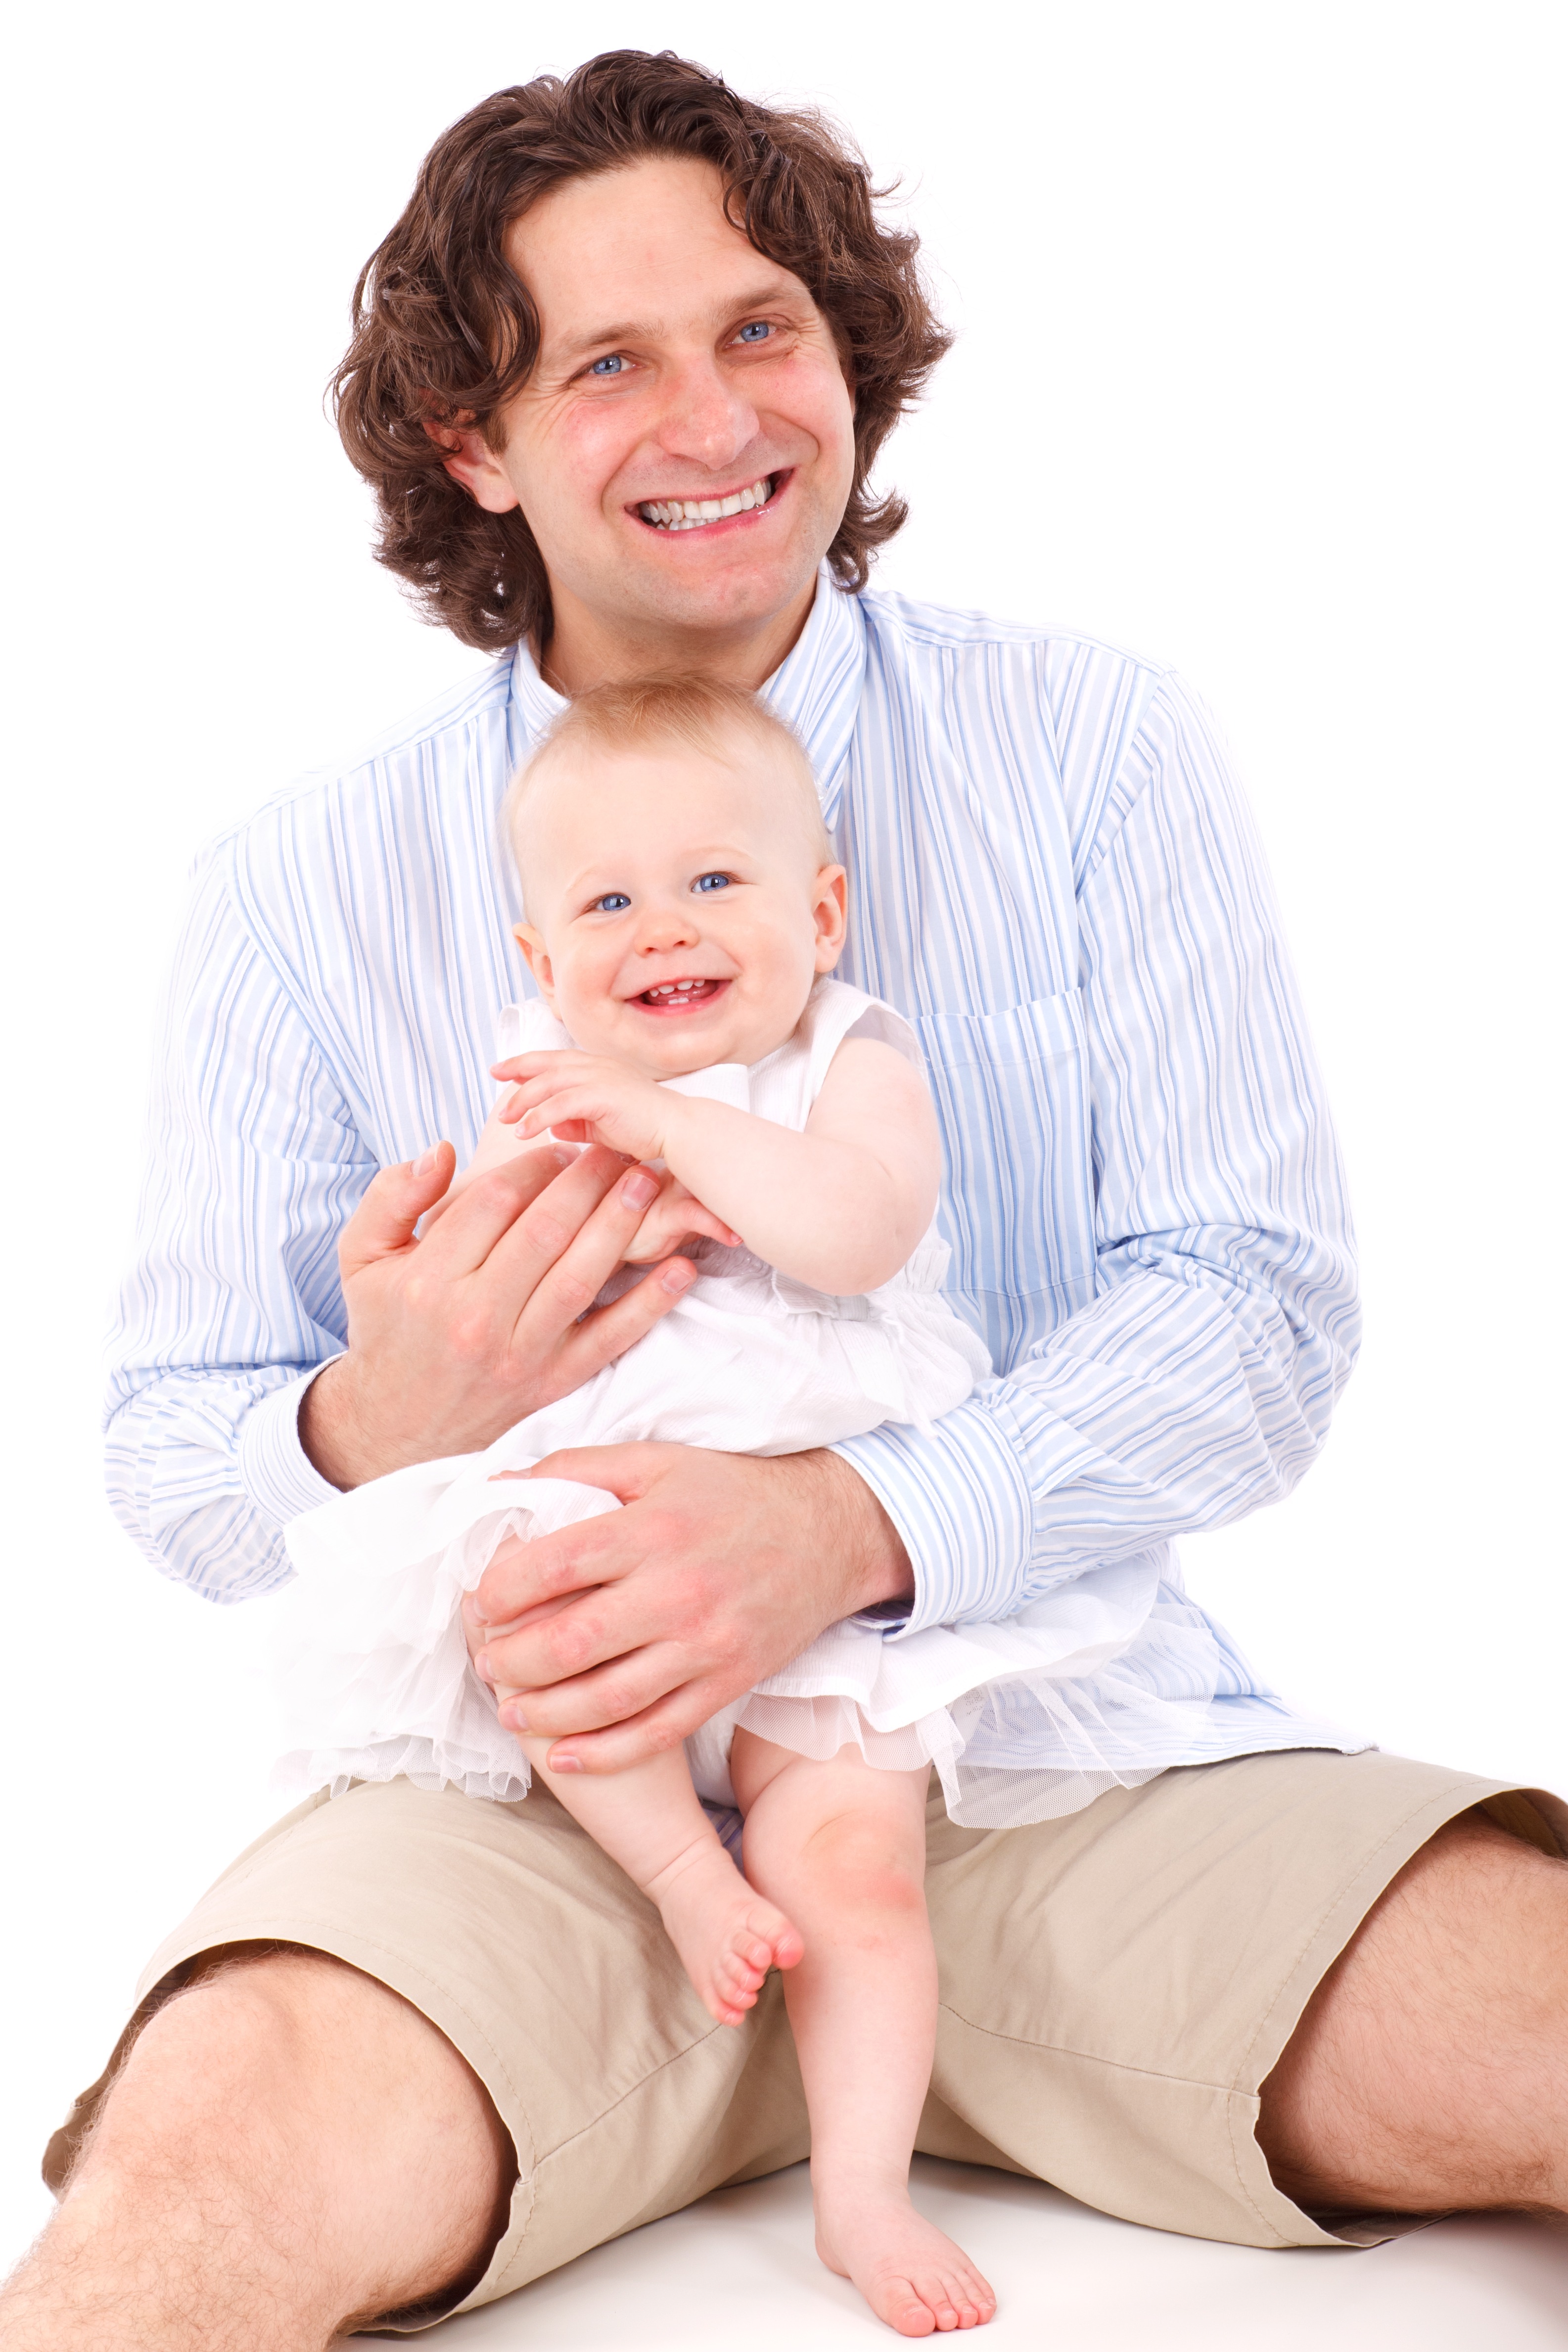
man, person, people, girl, play, kid, love, young, sitting, father, child, two, playing, smiling, parent, caucasian, laughing, dad, family, fun, mother, happy, infant, toddler, little, daughter, photo shoot, portrait photography, human positions